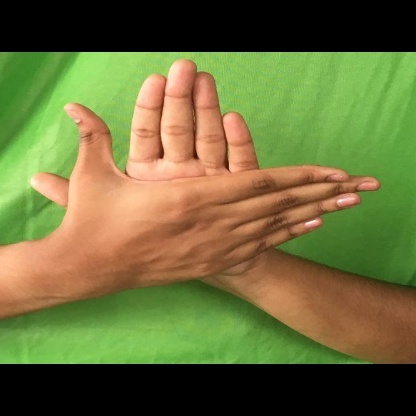
Mudra: Chakra